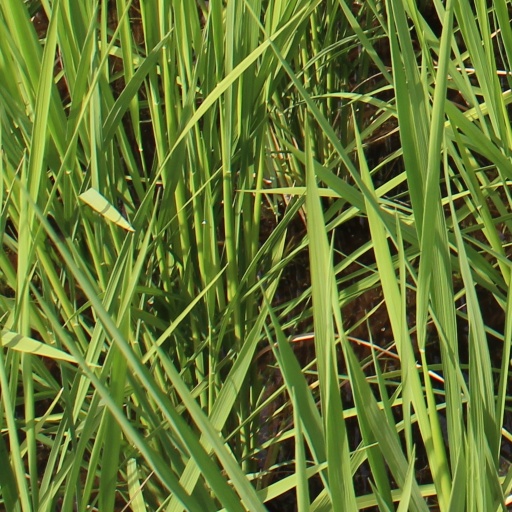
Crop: rice